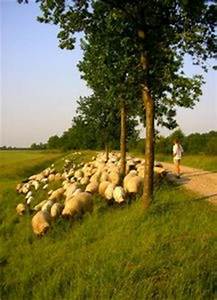
Label: pecora